Lachaussée

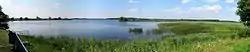
L'étang de Lachaussée

The village of Lachaussée lies on the south-eastern rim of a huge pond named "Étang de Lachaussée", which was created during the Middle Ages from a marsh area and then devoted to pisciculture.